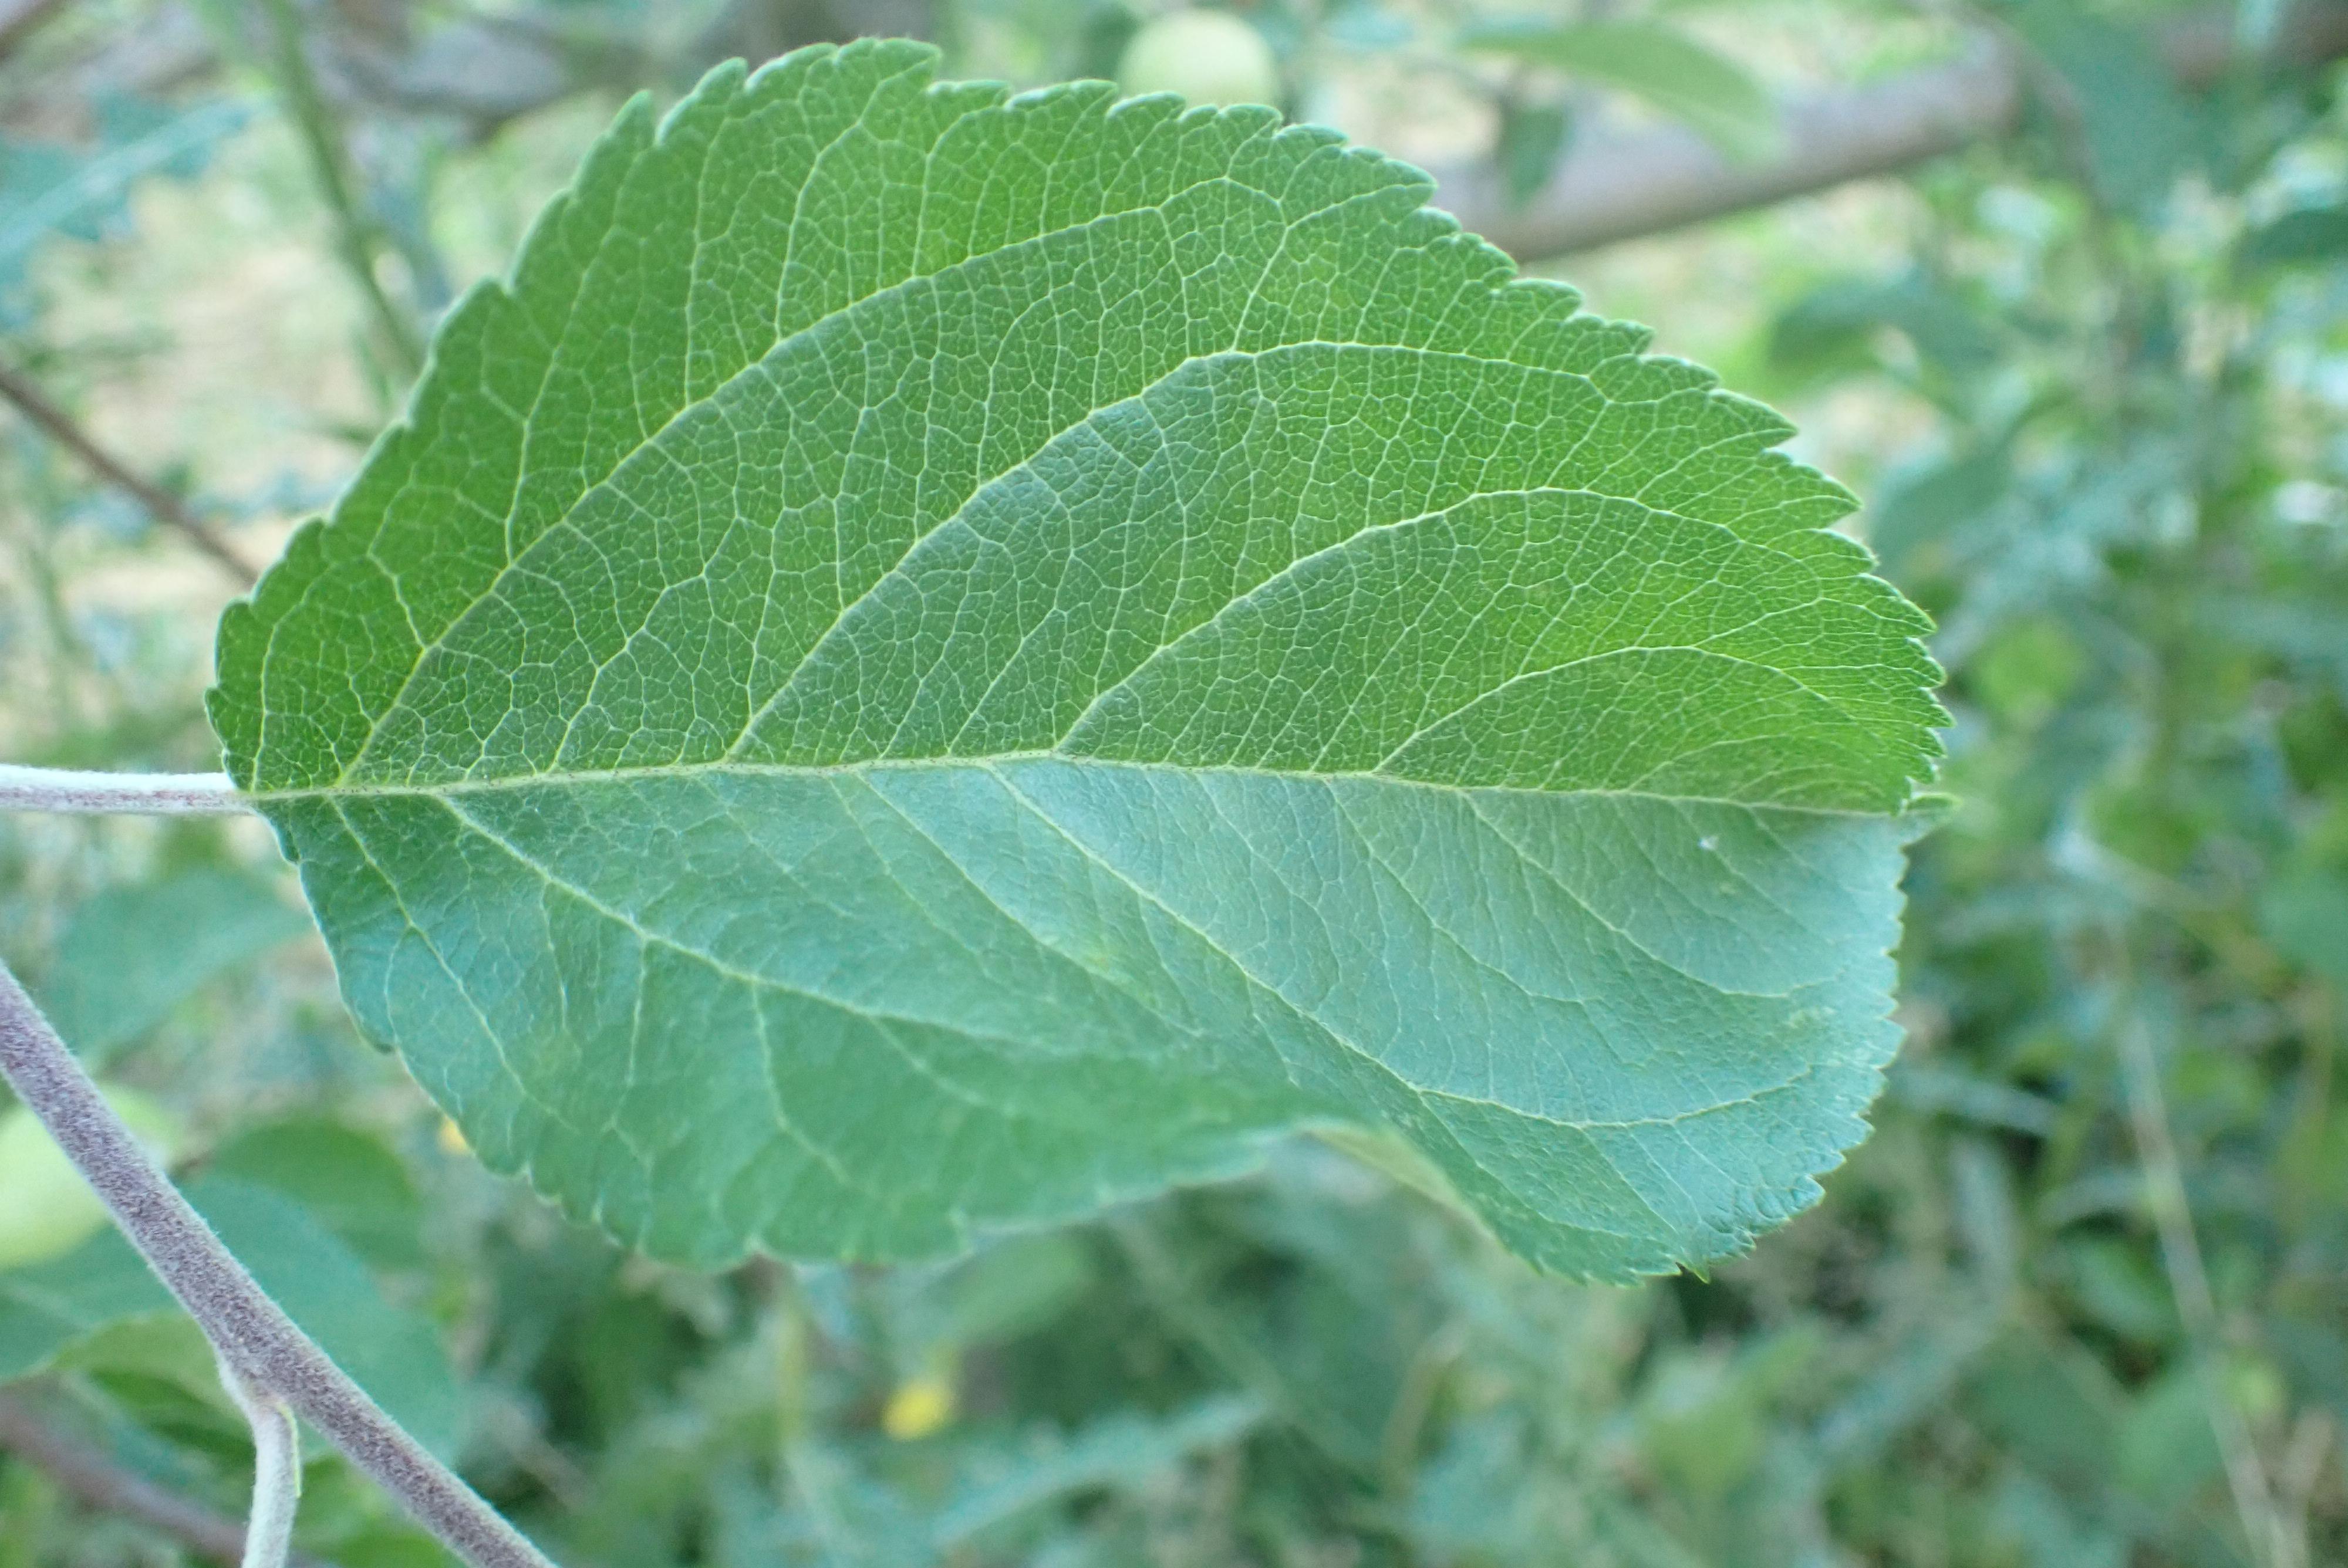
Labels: healthy